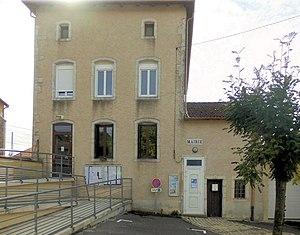
La mairie de Saulxerotte
Saulxerotte est une commune française située dans le département de Meurthe-et-Moselle en région Grand Est.